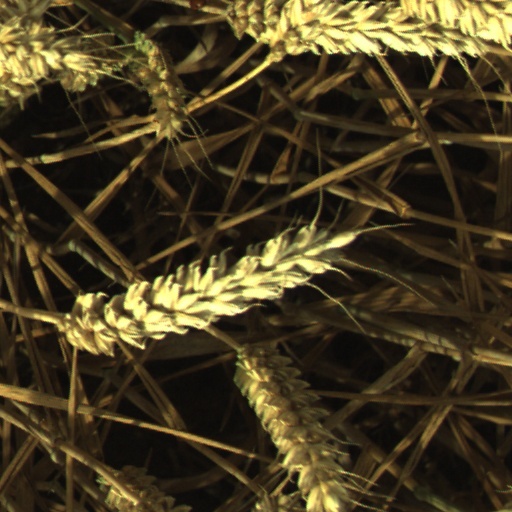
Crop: wheat